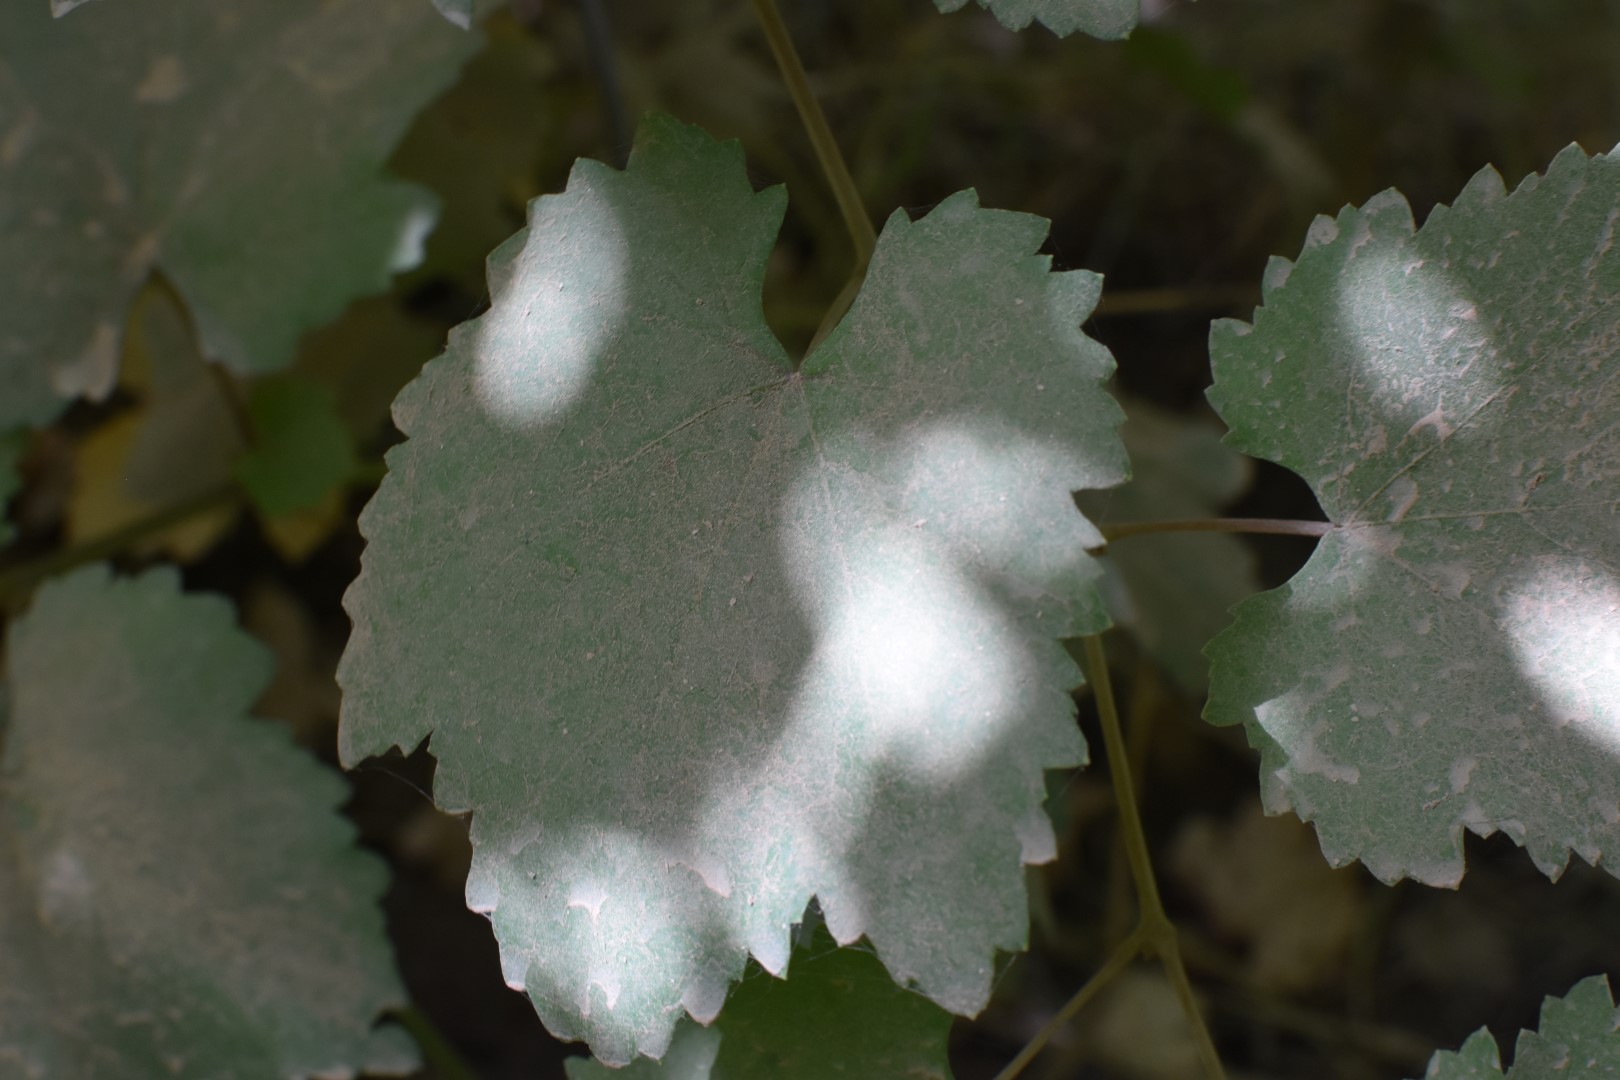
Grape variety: Riasi